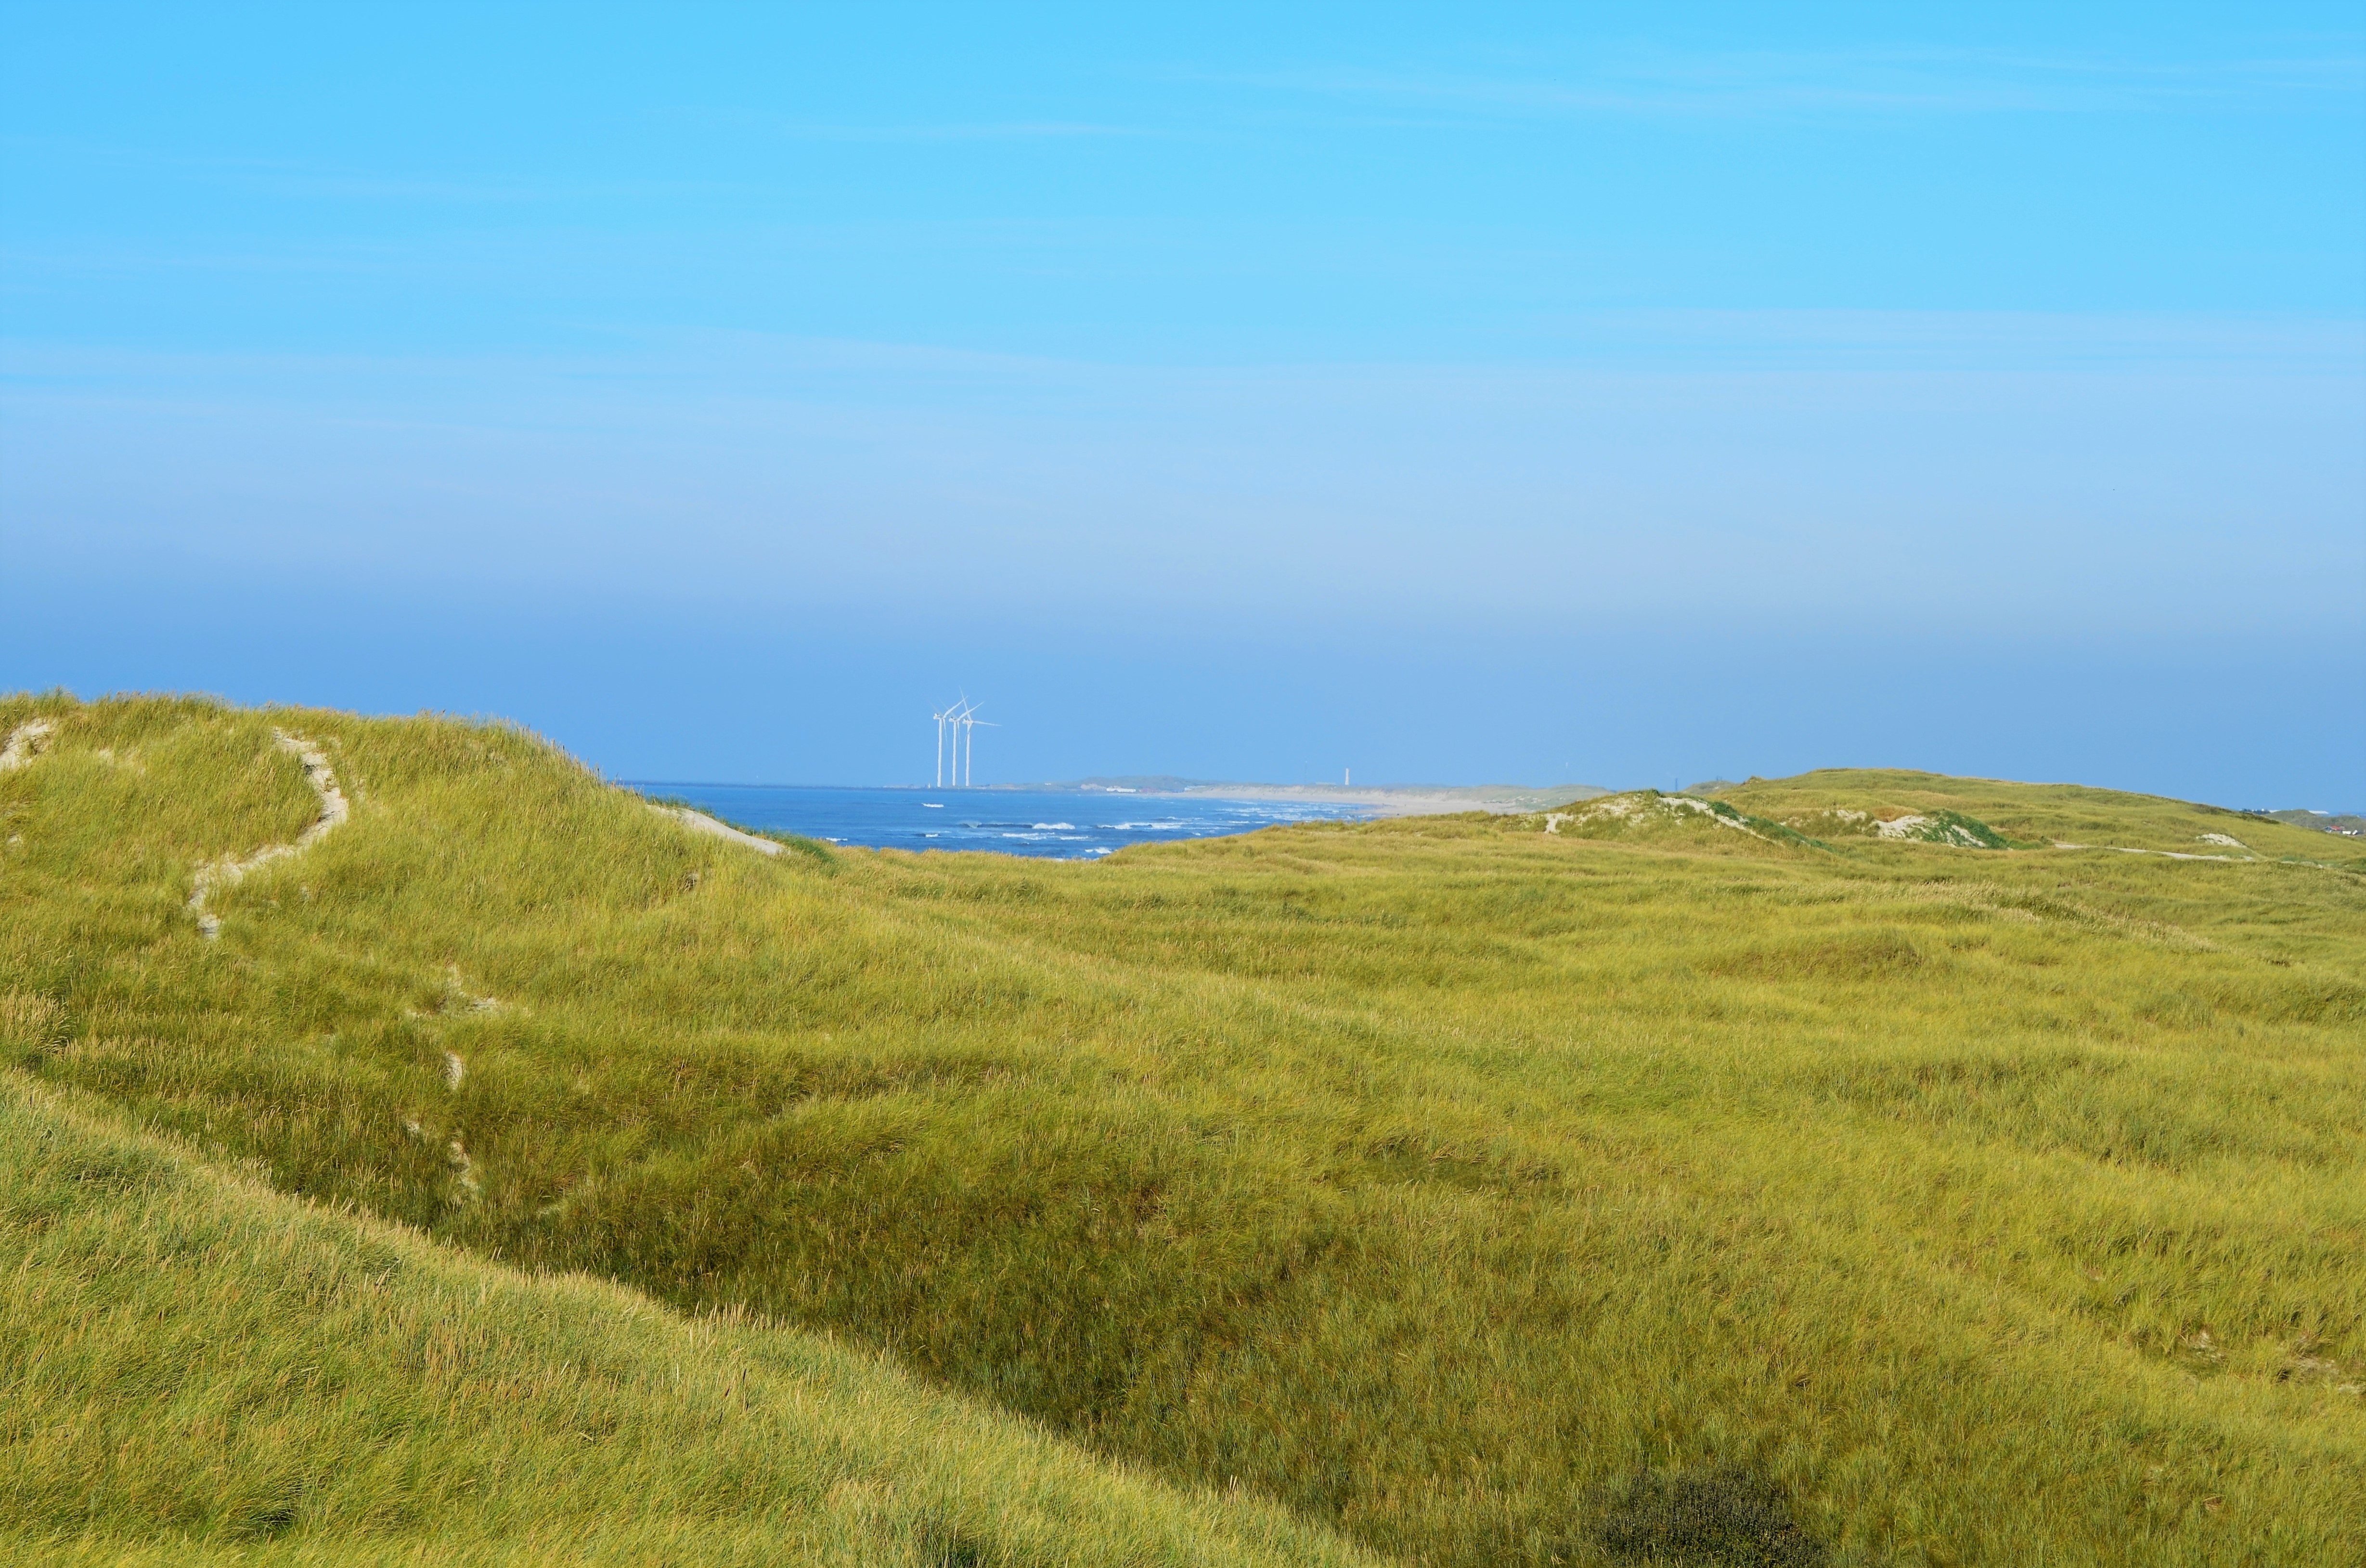
beach, landscape, sea, coast, water, nature, path, grass, horizon, marsh, mountain, sky, field, meadow, prairie, hill, wind, cliff, scenic, reservoir, terrain, ridge, plain, moor, grassland, wetland, plateau, habitat, ecosystem, steppe, rural area, landform, natural environment, geographical feature